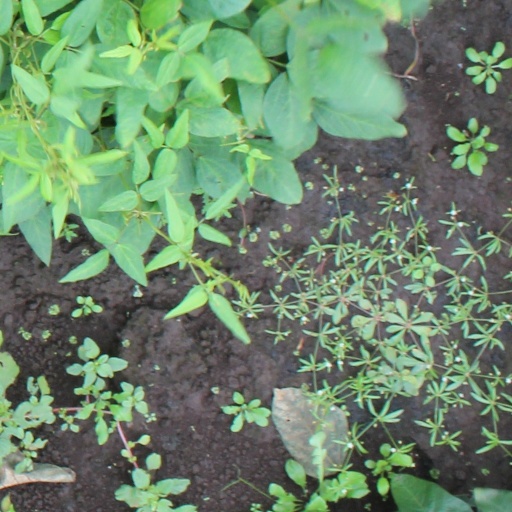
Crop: soybean